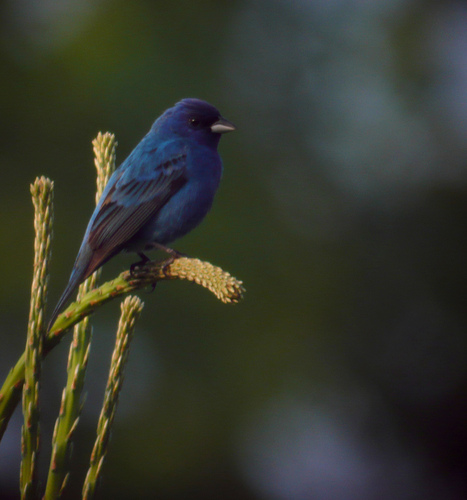
this is a small bird with its body covered in blue feathers, and some brown feathers on its wings.
a small royal blue bird with black wingsthe bird is blue with black and purple on the feathersa small blue bird with purple head, brown and orange wings and a small, thick beak.
this is a dark blue bird with a brown wing and a pointy beak.
bird with sharp and pointed beak that is black, blue throat, breast, belly and abdomen, and brown tarsus and feet
this bird is blue with black and has a very short beak.
this bird has wings that are blue and has a yellow bill
this small little bird has a dark top and light grey bill, dark purple head feathers and blue and purple breast and belly feathers with black wings with blue wingbars.
this bird has wings that are black and has a blue body
Species: Indigo Bunting